Astri Aasen

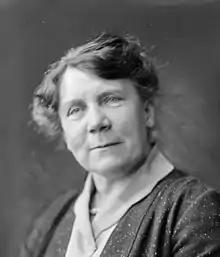
Astri Aasen in 1932

Astri Aasen (3 September 1875 – 10 October 1935) was a Norwegian painter. She spent most of her life in the city of Trondheim, and in the early 20th century, was taught to paint by Harriet Backer in Oslo. She created a series of portraits of those who attended the first Sámi assembly in 1917. The portraits were acquired by the Sámediggi (Sámi parliament) in the late 20th century, where they remain as of 2021. Following her death, a scholarship for young artists was created by her family.